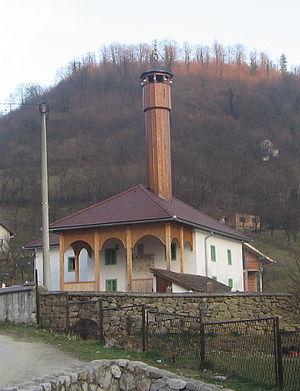
Novoselija est un faubourg de Banja Luka, la capitale de la République serbe de Bosnie, Bosnie-Herzégovine.
Cet article recense les monuments nationaux situés sur le territoire de la Ville de Banja Luka en Bosnie-Herzégovine et dans la République serbe de Bosnie. La liste établie par la Commission pour la protection des monuments nationaux compte 36 monuments nationaux inscrits sur la liste principale et 38 monuments inscrits sur une liste provisoire.
La mosquée de Behram-bey est une mosquée située à Banja Luka, l'actuelle capitale de la République serbe de Bosnie en Bosnie-Herzégovine. Construite à la fin du XVIᵉ siècle ou au début du XVIIᵉ siècle, elle est inscrite sur la liste des monuments nationaux de Bosnie-Herzégovine.